Regent Diamond

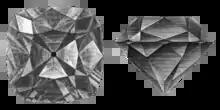
Regent Diamond

The Regent Diamond is a diamond owned by the French state and on display in the Louvre, worth £48,000,000 . Mined in India and cut in London, it was purchased by the regent of France in the early 18th century.